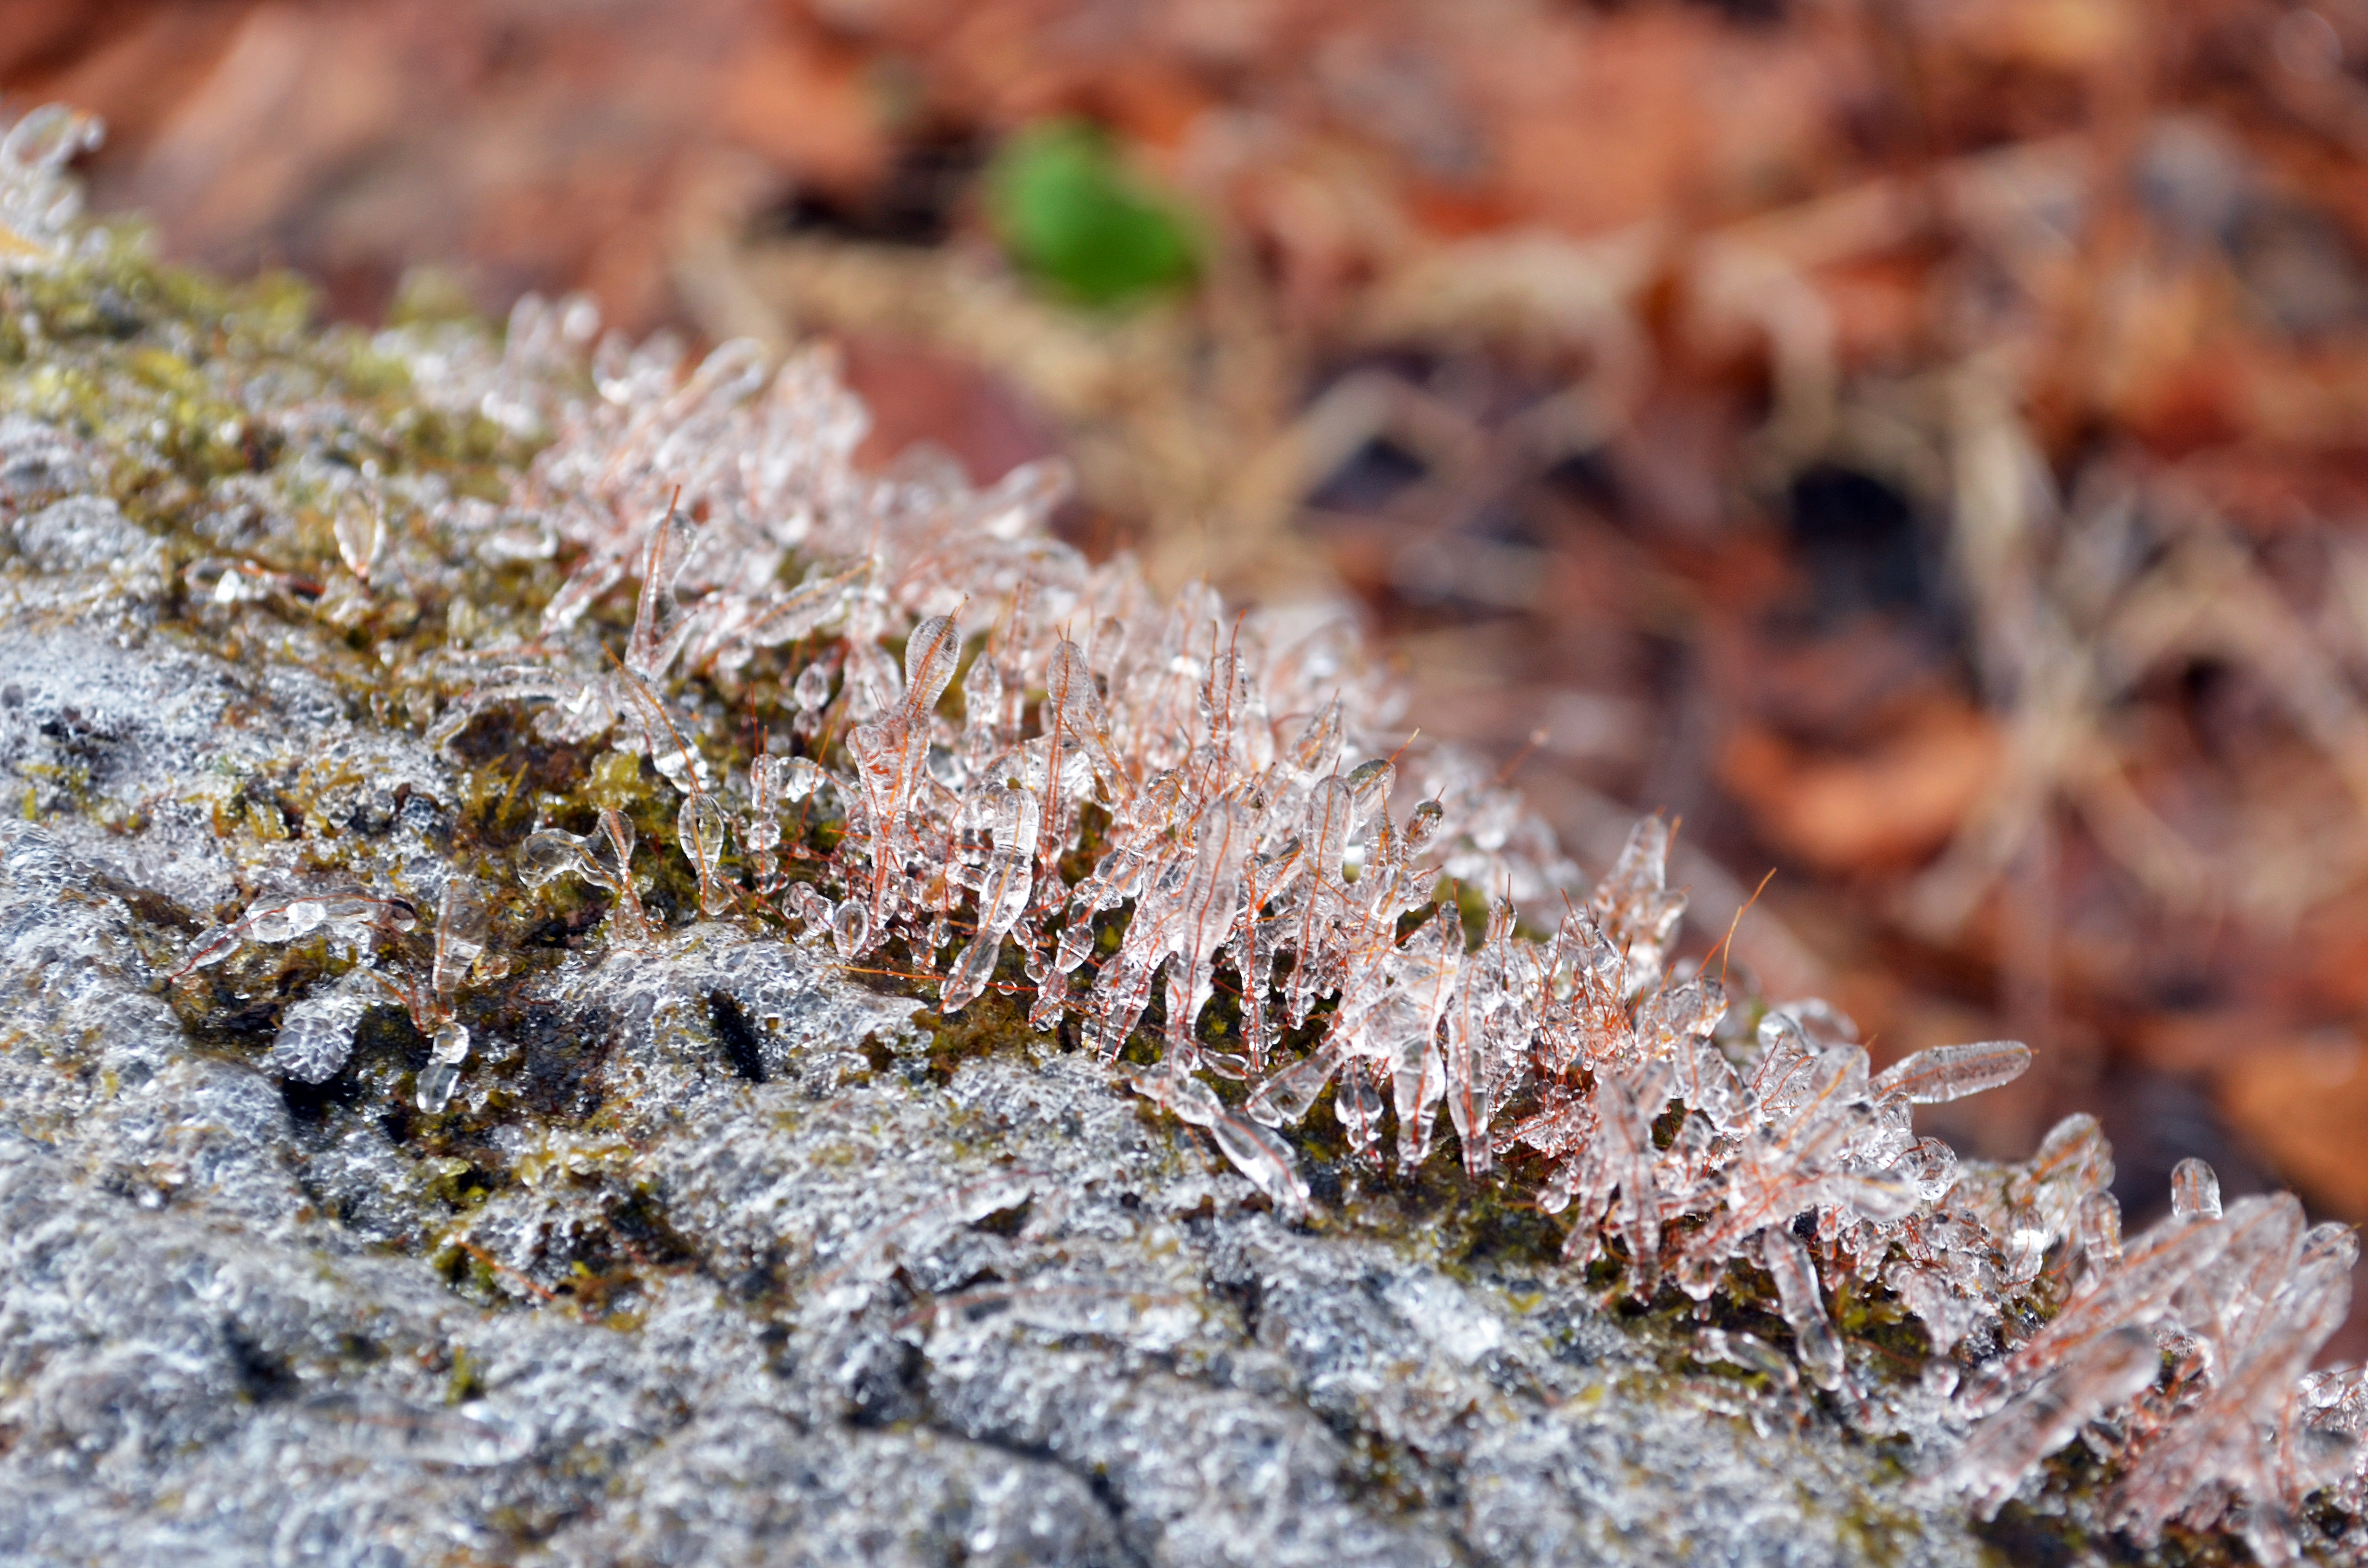
tree, nature, grass, branch, plant, leaf, flower, frost, wildlife, autumn, soil, flora, season, fauna, close up, macro photography